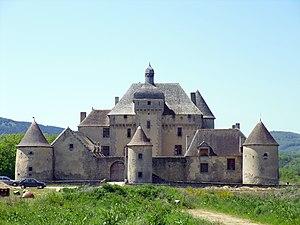
Château XIVe siècle
Cet article recense les monuments historiques de la Creuse, en France.
Le château du Théret est dans la commune de La Saunière située dans le département de la Creuse et la région Nouvelle-Aquitaine.
La Saunière est une commune française située dans le département de la Creuse en région Nouvelle-Aquitaine.